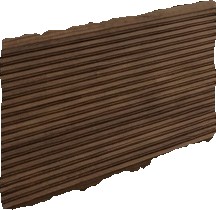
Surface category: cladding